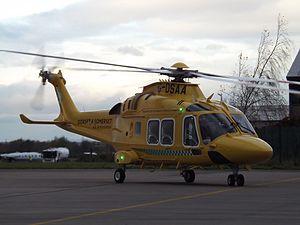
Au Royaume-Uni, les services médicaux aériens sont fournis par un ensemble d'organisations, exploitant des hélicoptères ou des aéronefs à voilure fixe pour faire face à des urgences médicales, et assurant le transport des patients vers, depuis ou entre des centres de soins. Ces ambulances aériennes remplissent à la fois les fonctions des services médicaux d'urgence et le transport des patients entre des centres spécialisés ou dans le cadre d'opérations de rapatriement.